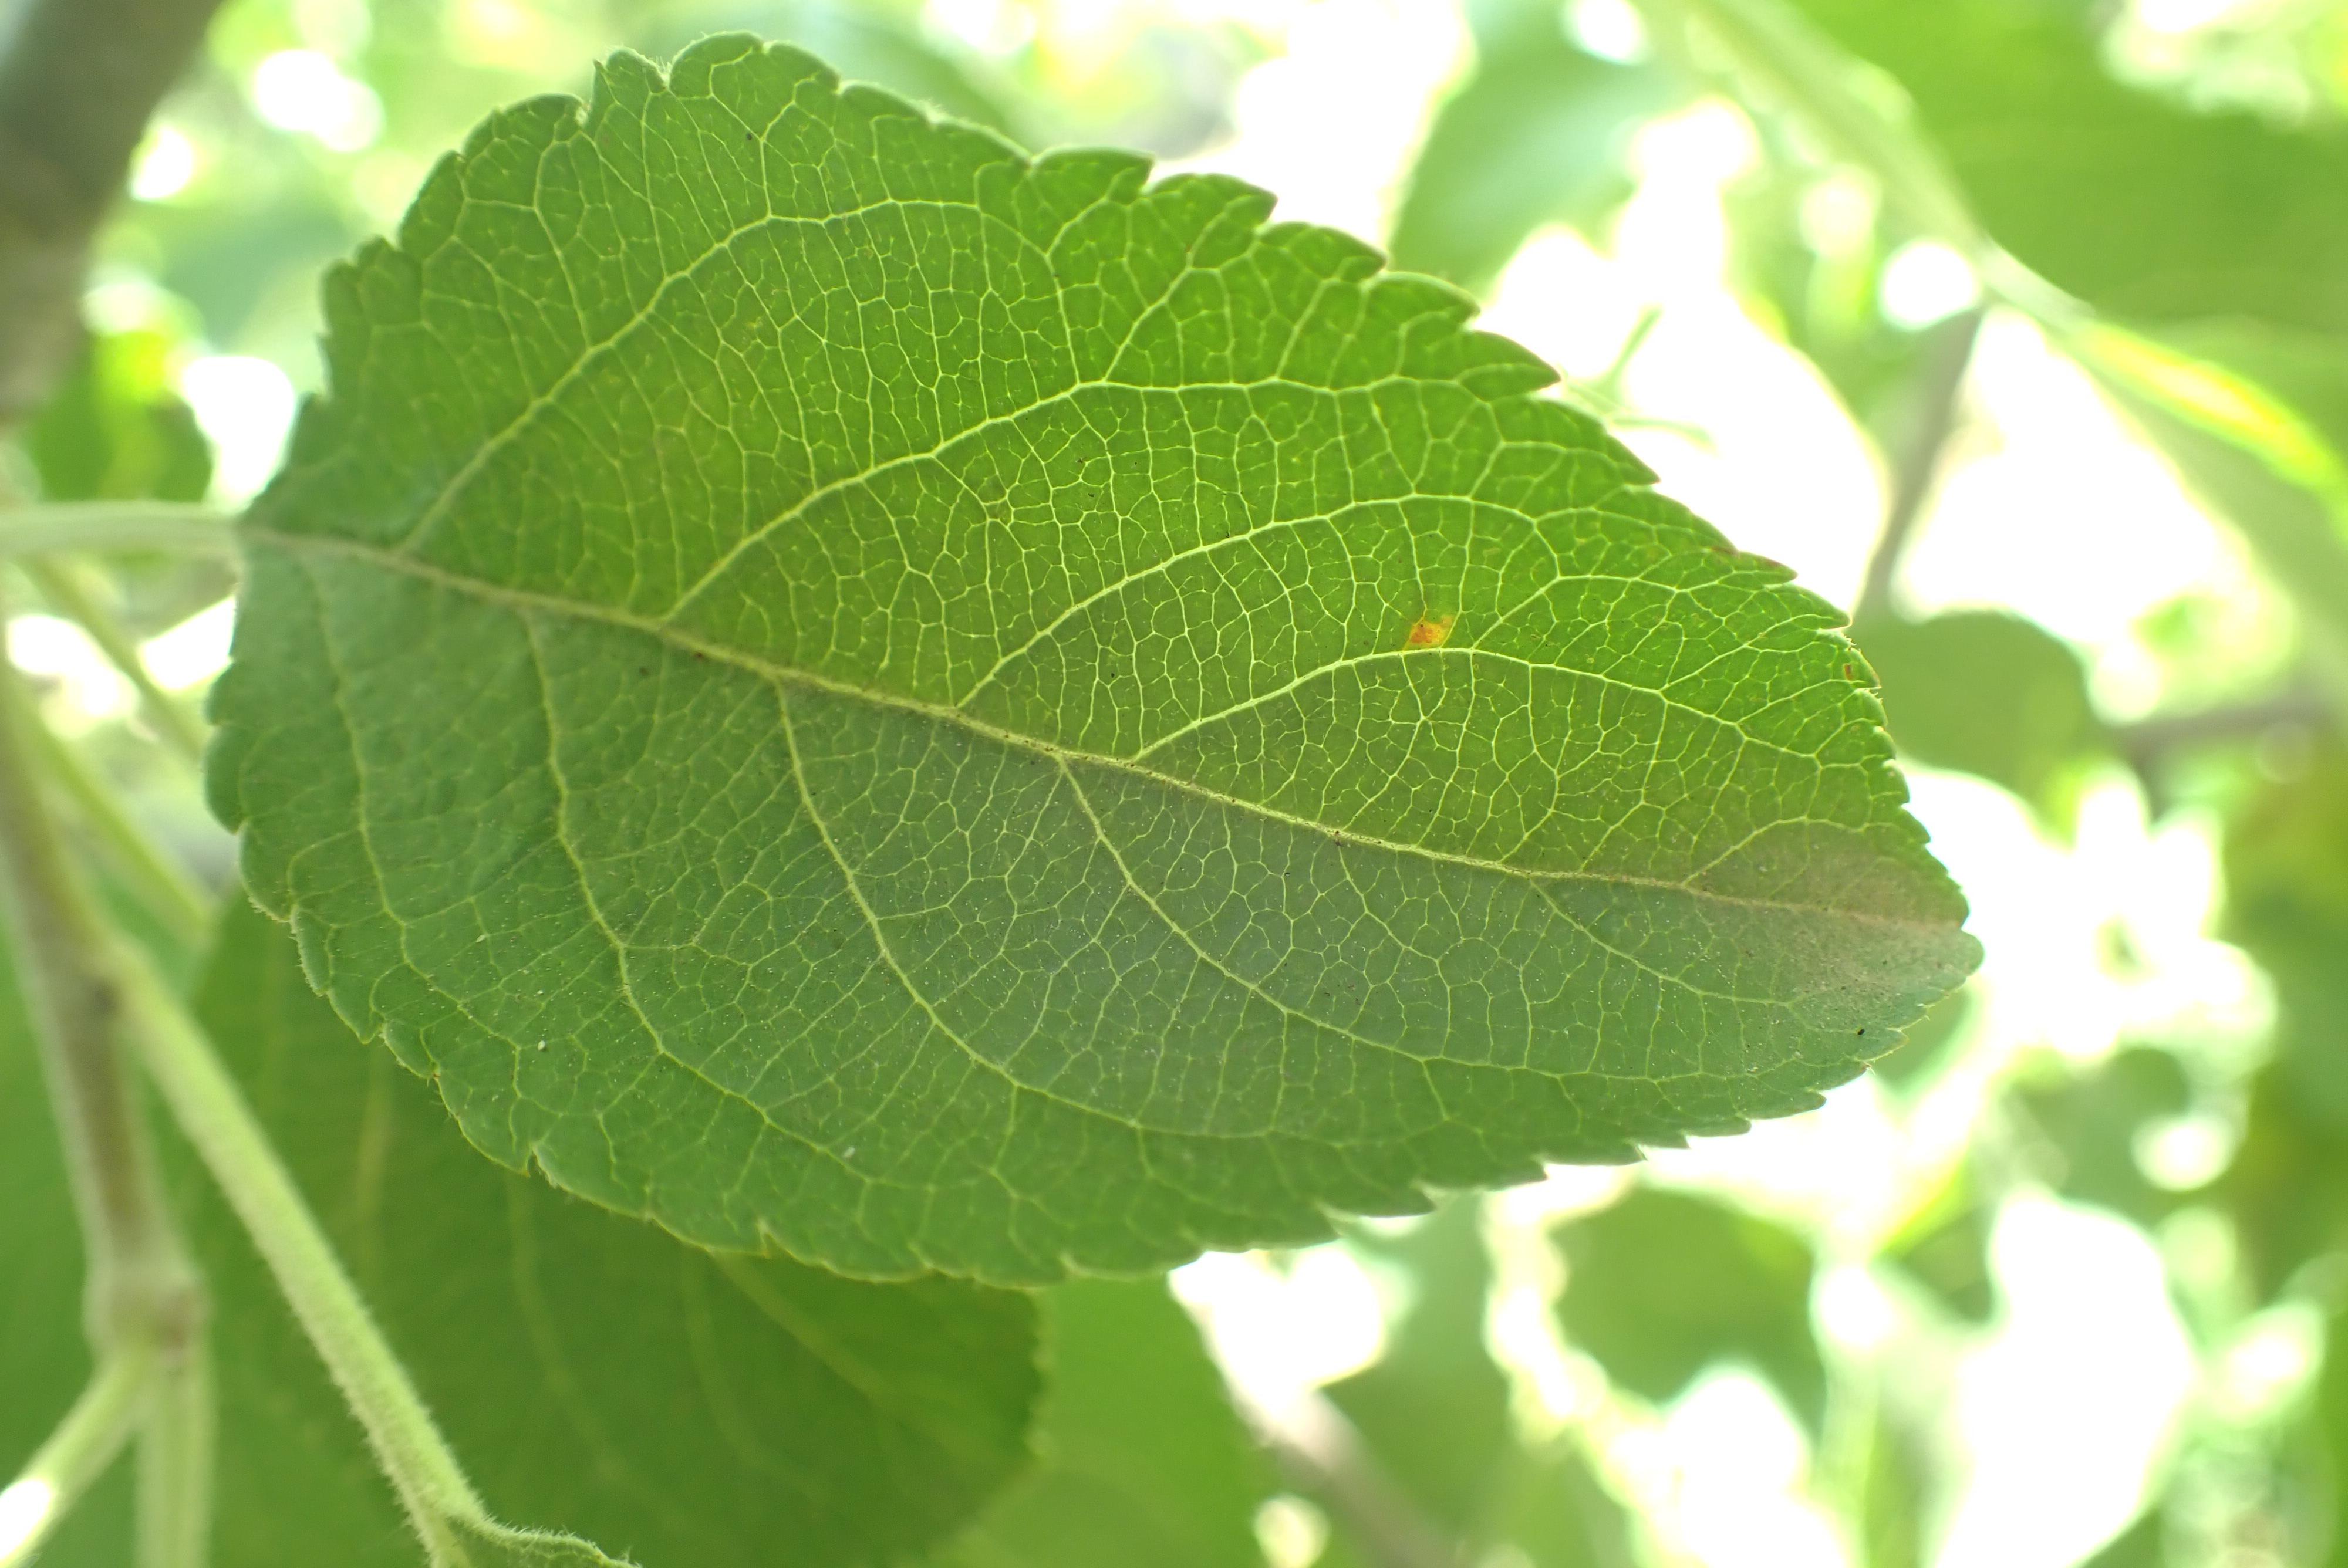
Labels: healthy